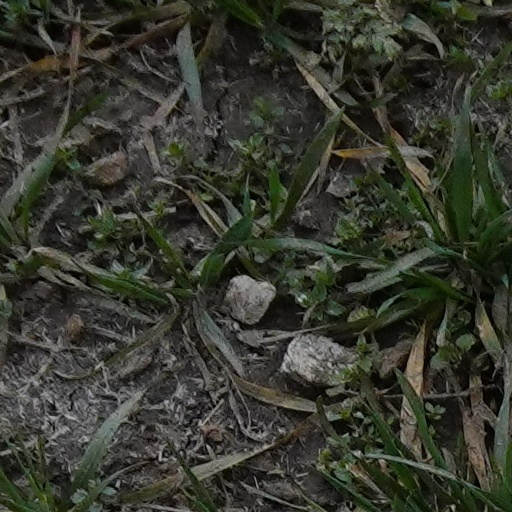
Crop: wheat